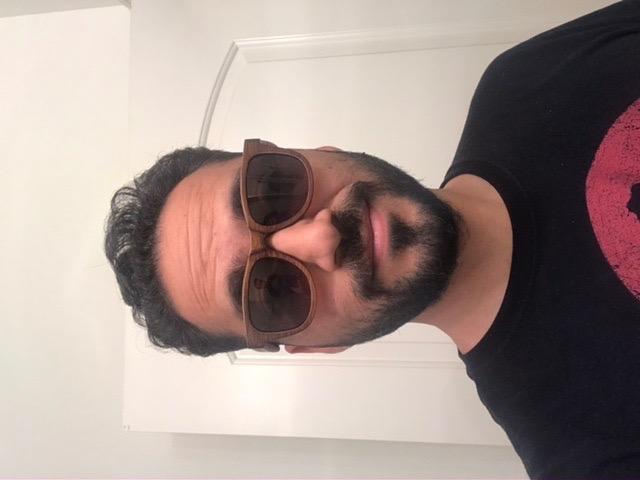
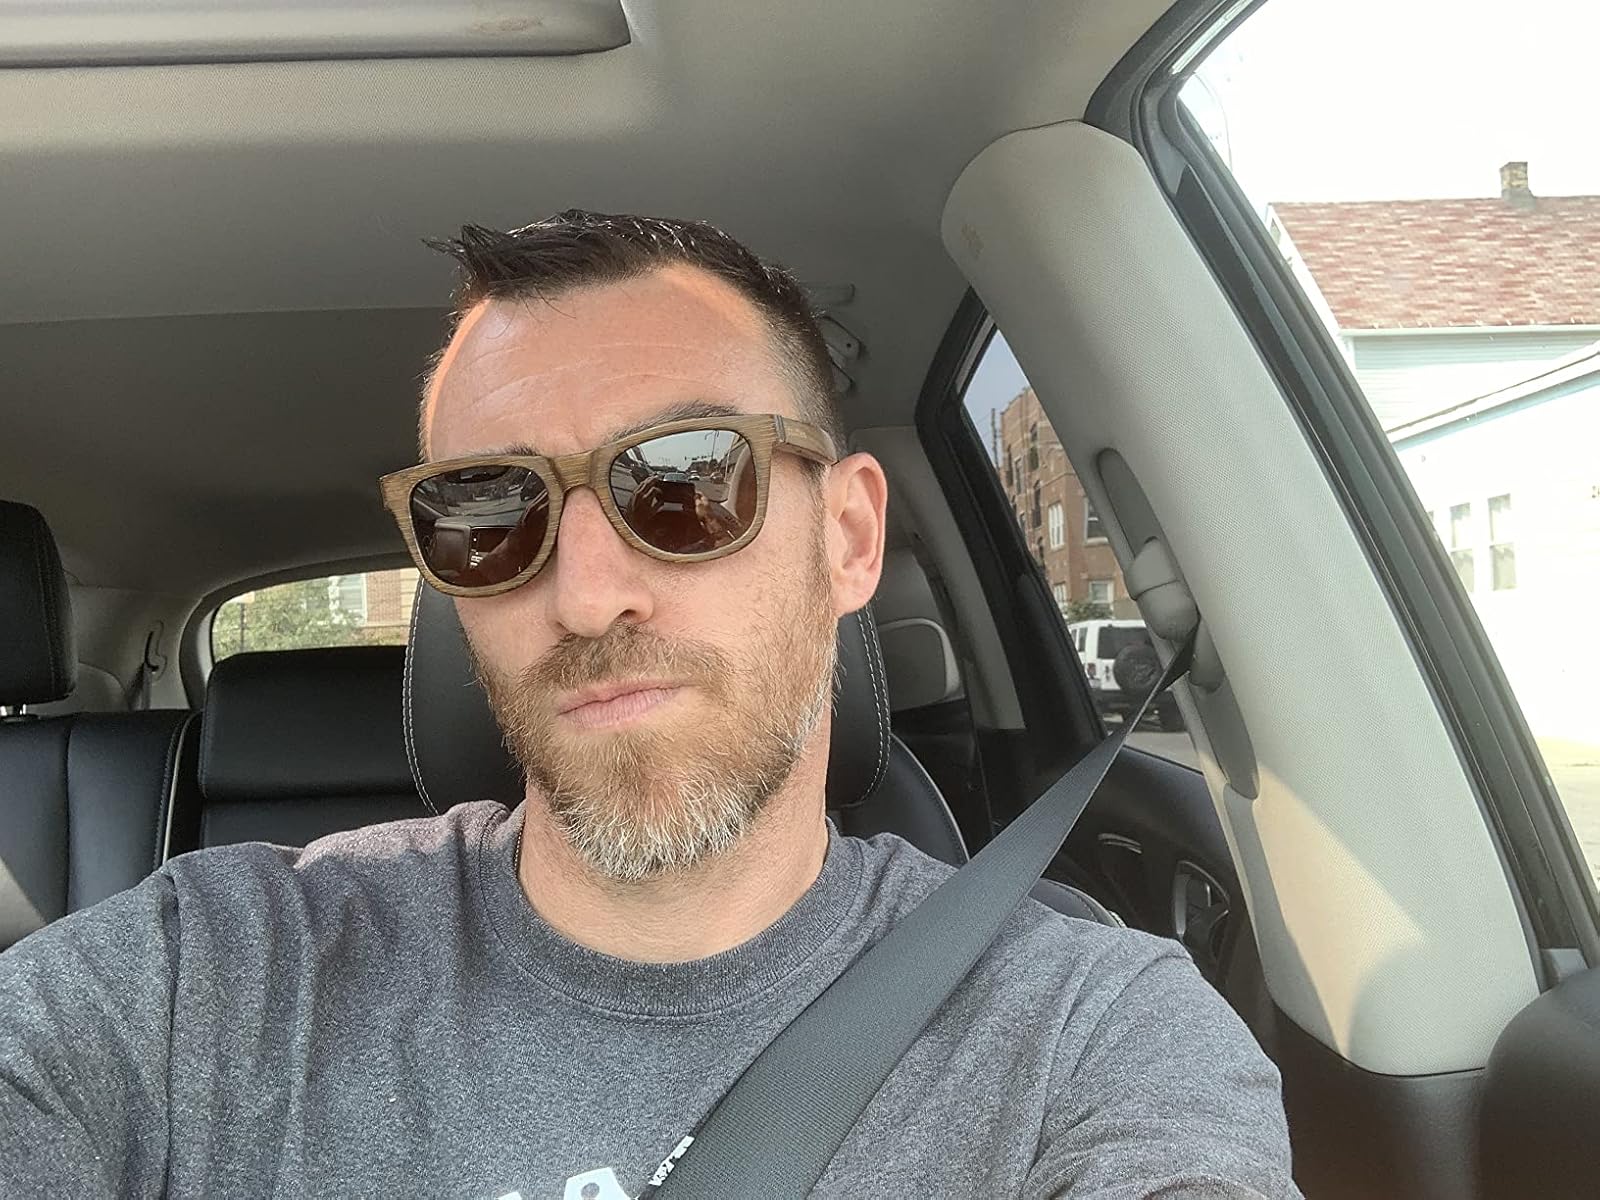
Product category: accessories_sunglasses
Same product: yes